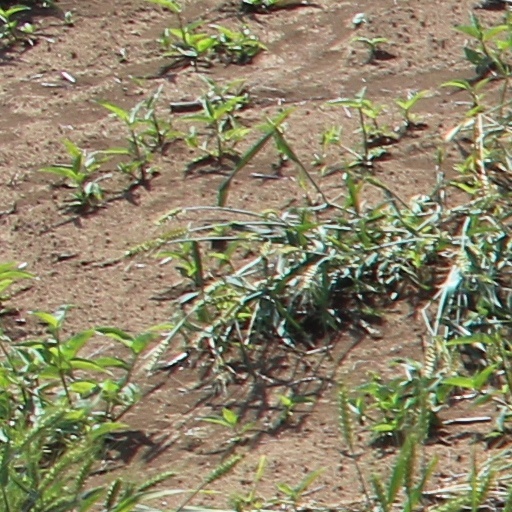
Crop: wheat